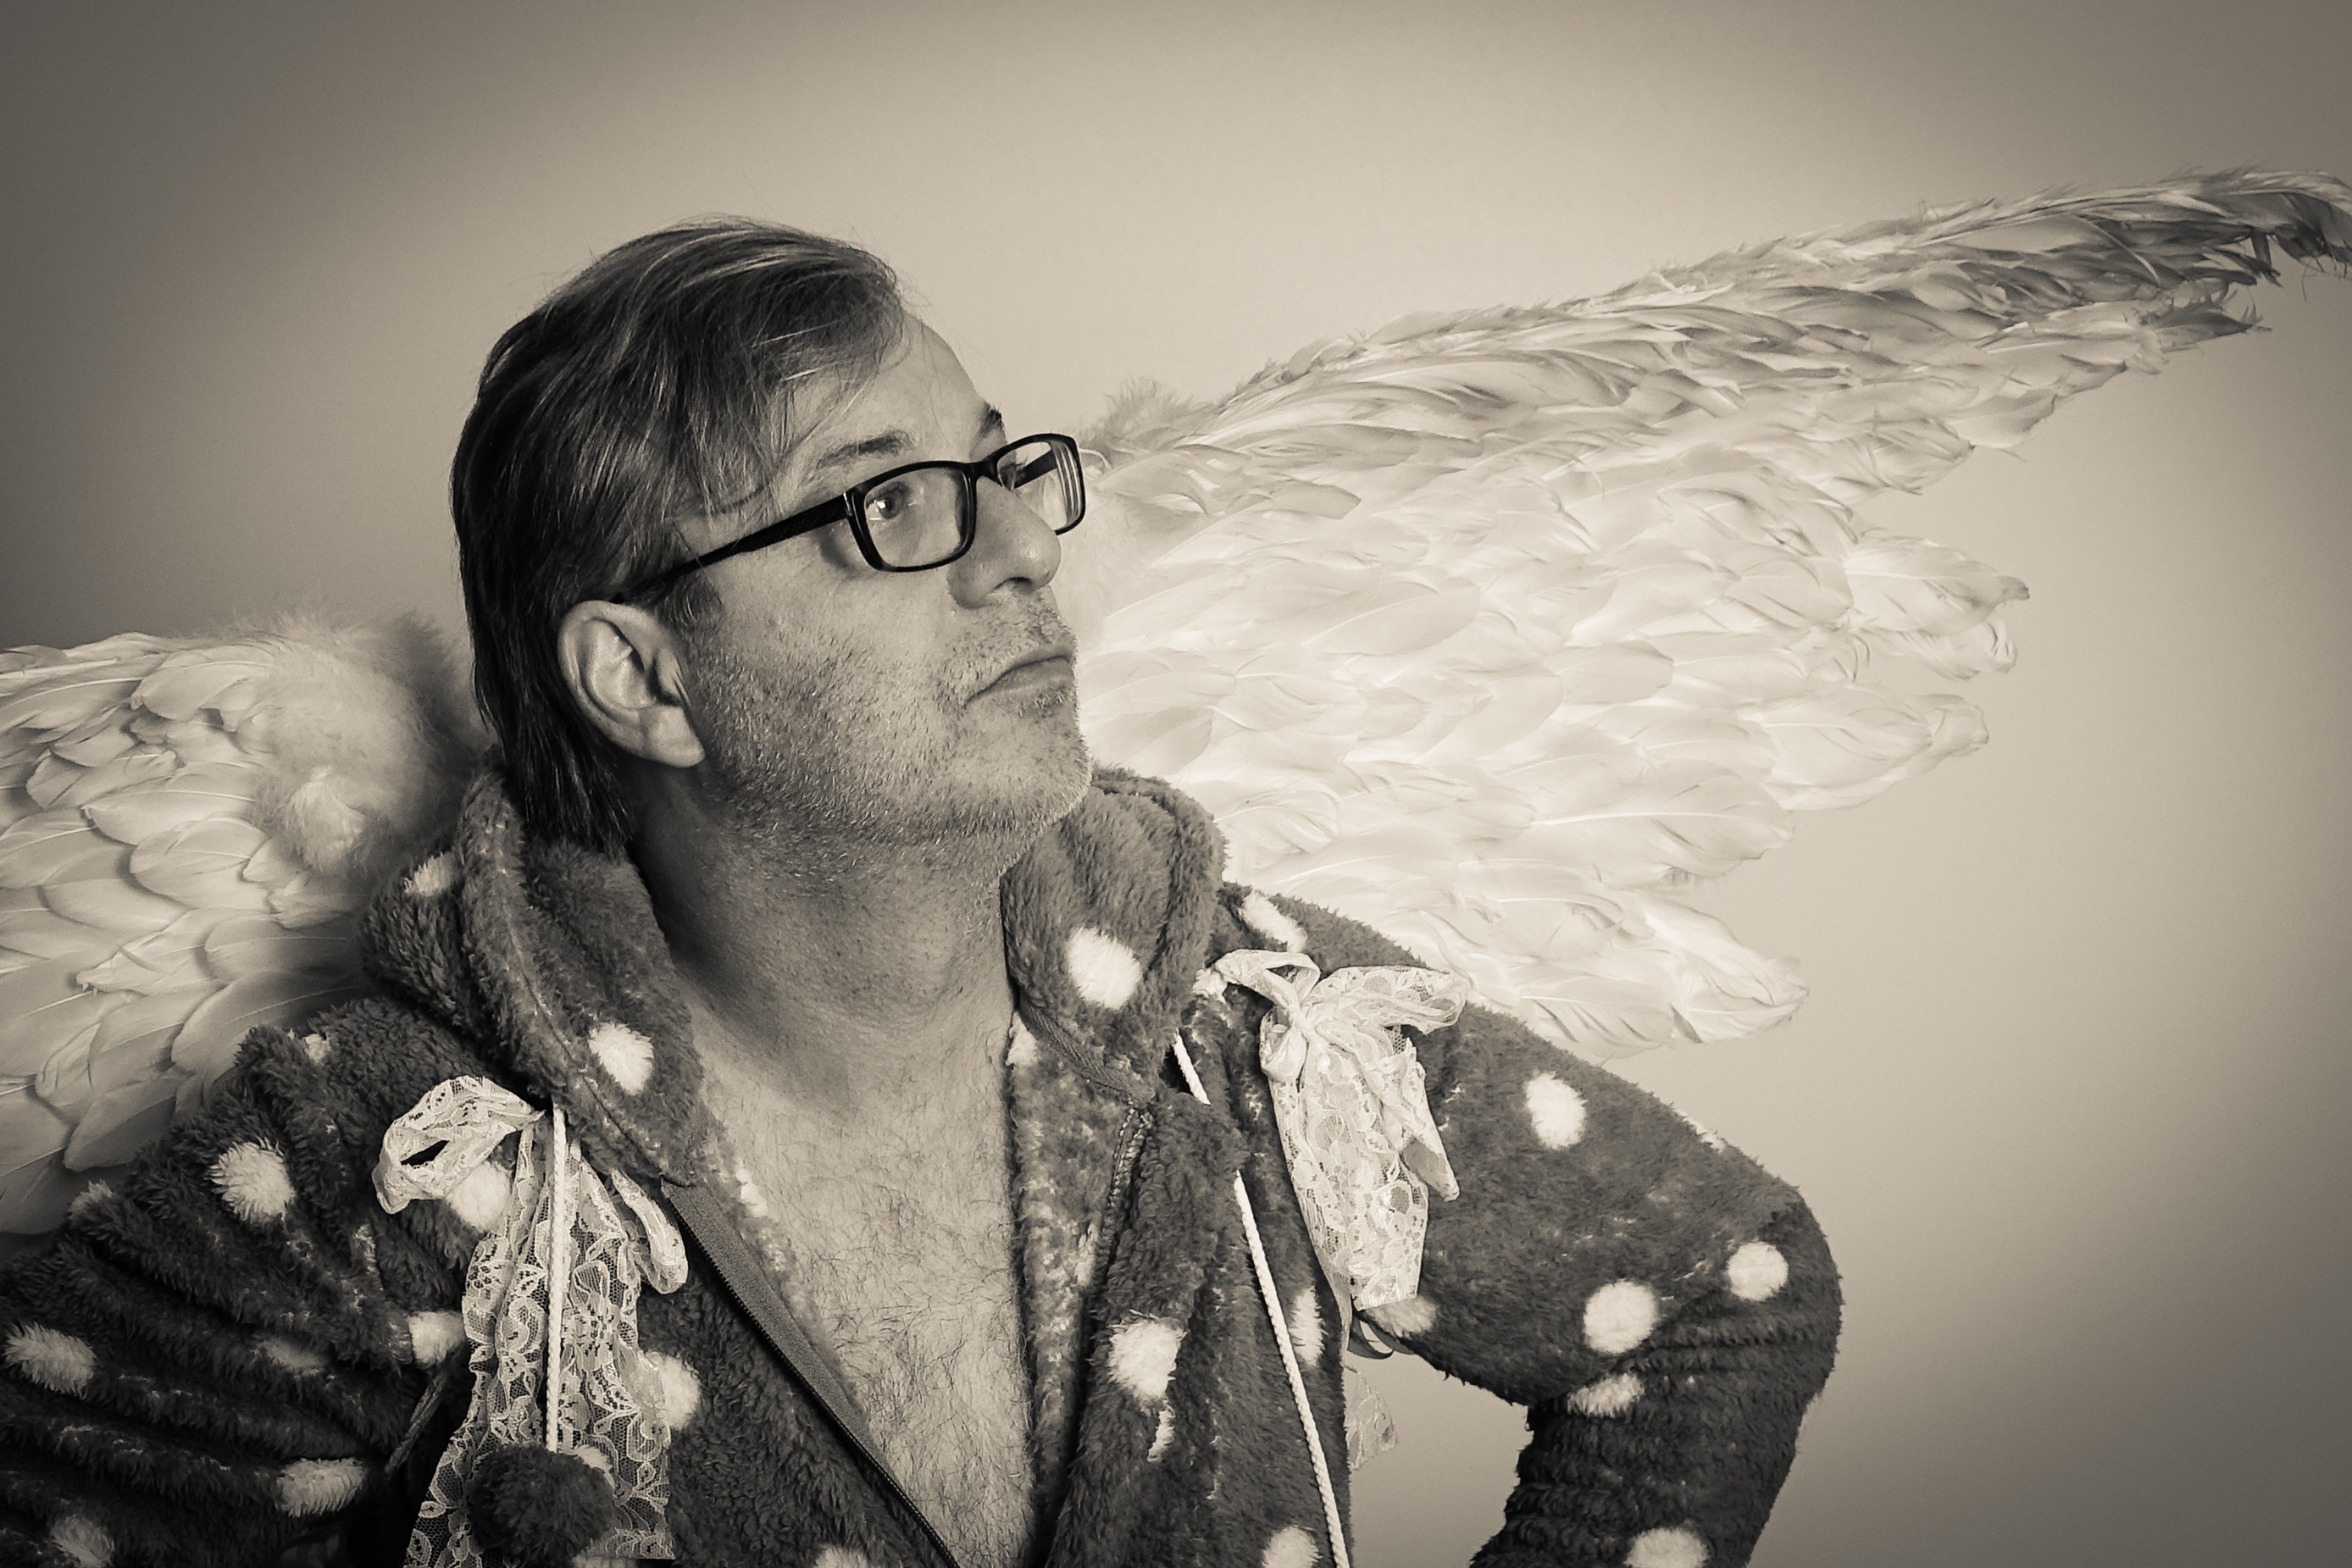
person, wing, black and white, white, photography, statue, portrait, black, monochrome, decor, feather, angel, sketch, drawing, glasses, heavenly, photo shoot, monochrome photography